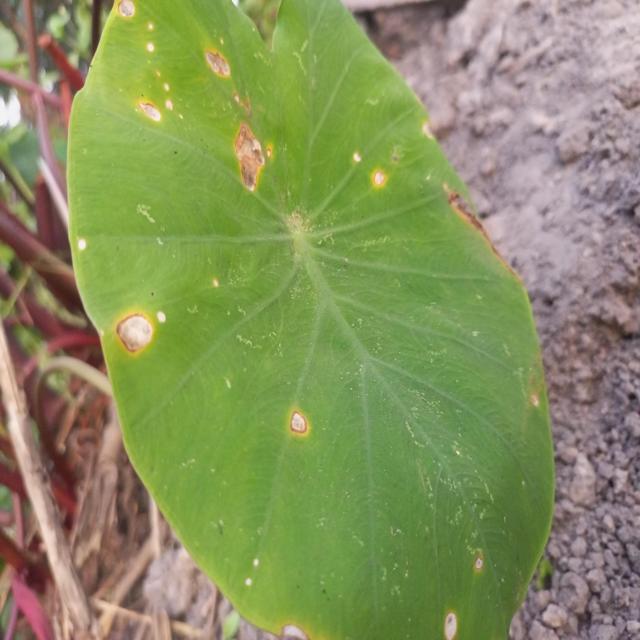
Label: Early_Blight